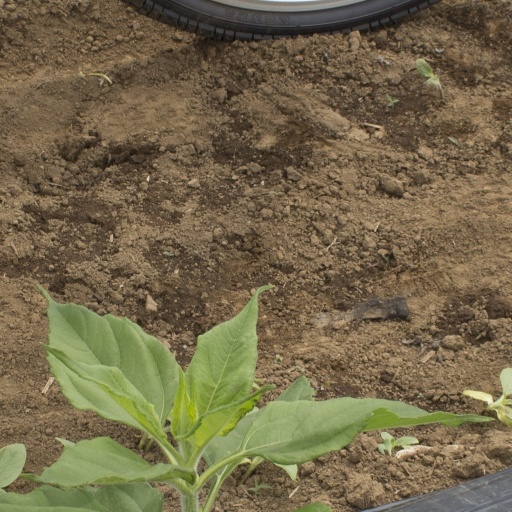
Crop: Jerusalem artichoke